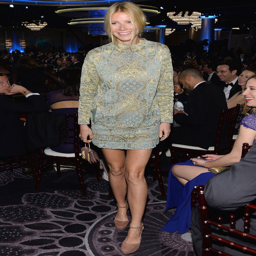
just when you thought you saw every dress ... along comes actor in a mini !